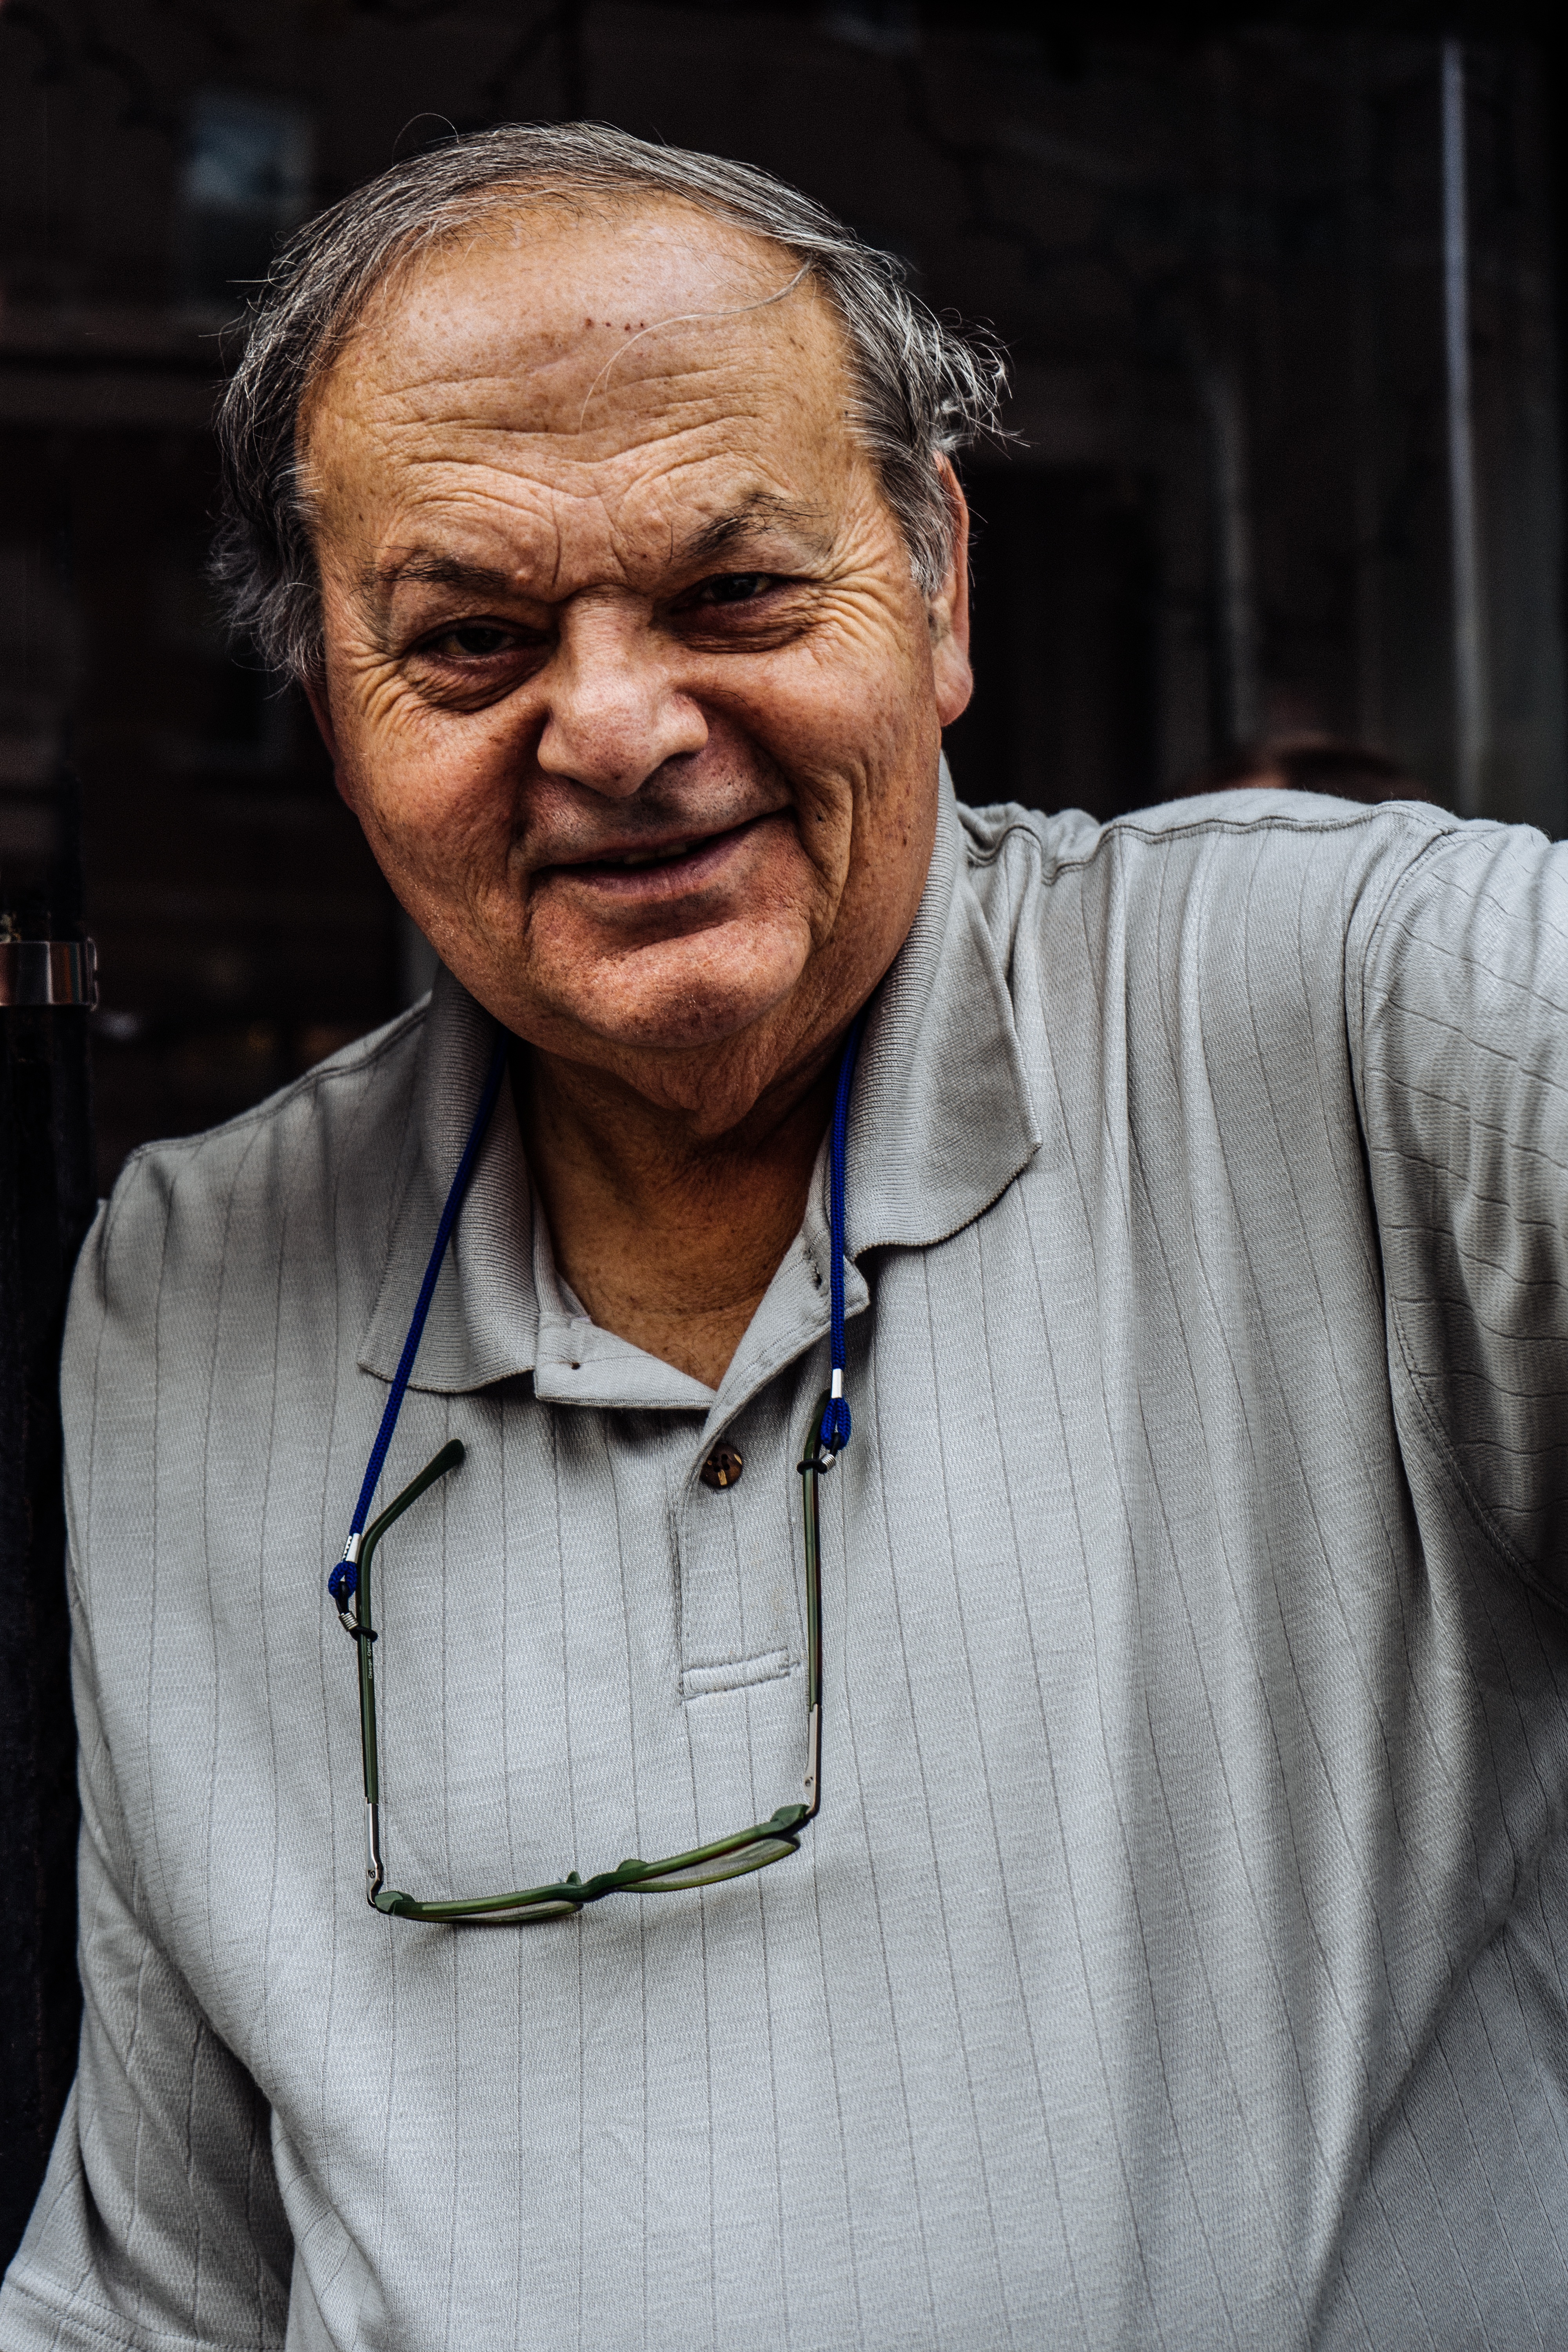
man, person, male, portrait, profession, senior citizen, facial hair